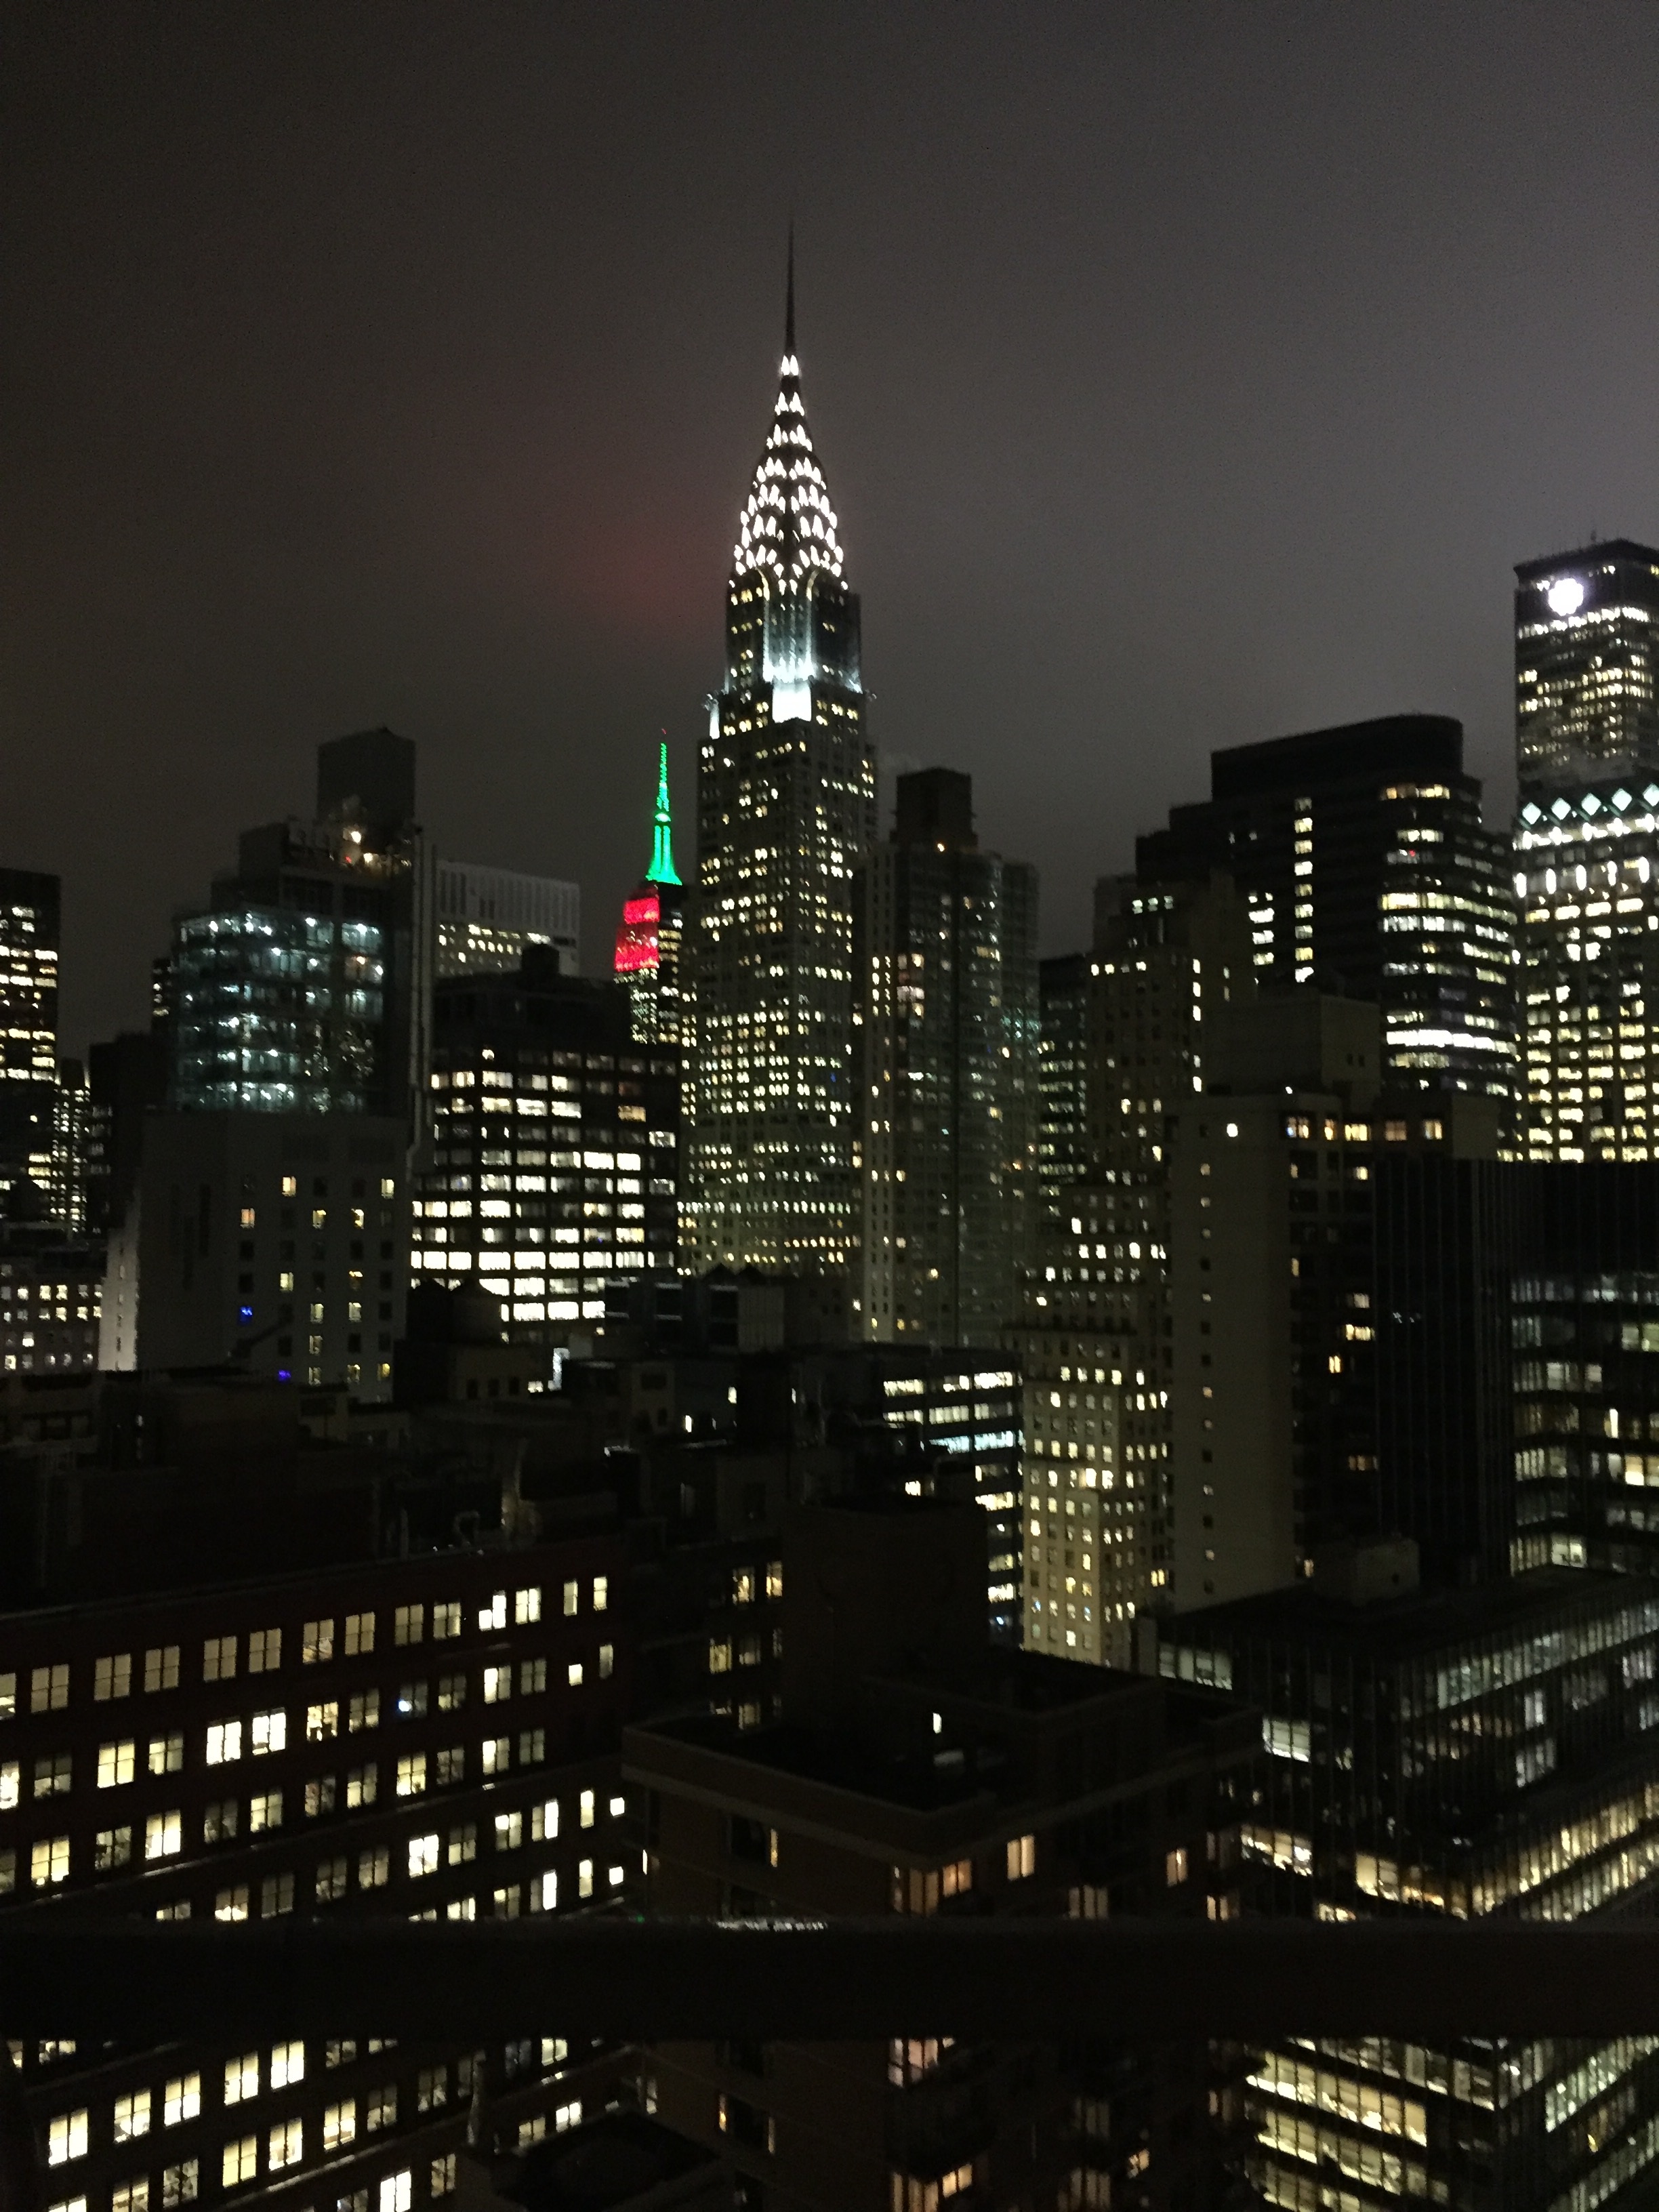
skyline, night, city, skyscraper, cityscape, downtown, dusk, evening, reflection, darkness, tower block, metropolis, urban area, geographical feature, human settlement, metropolitan area